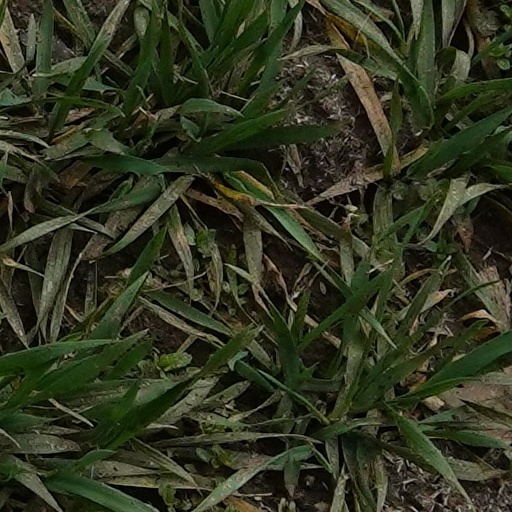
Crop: wheat